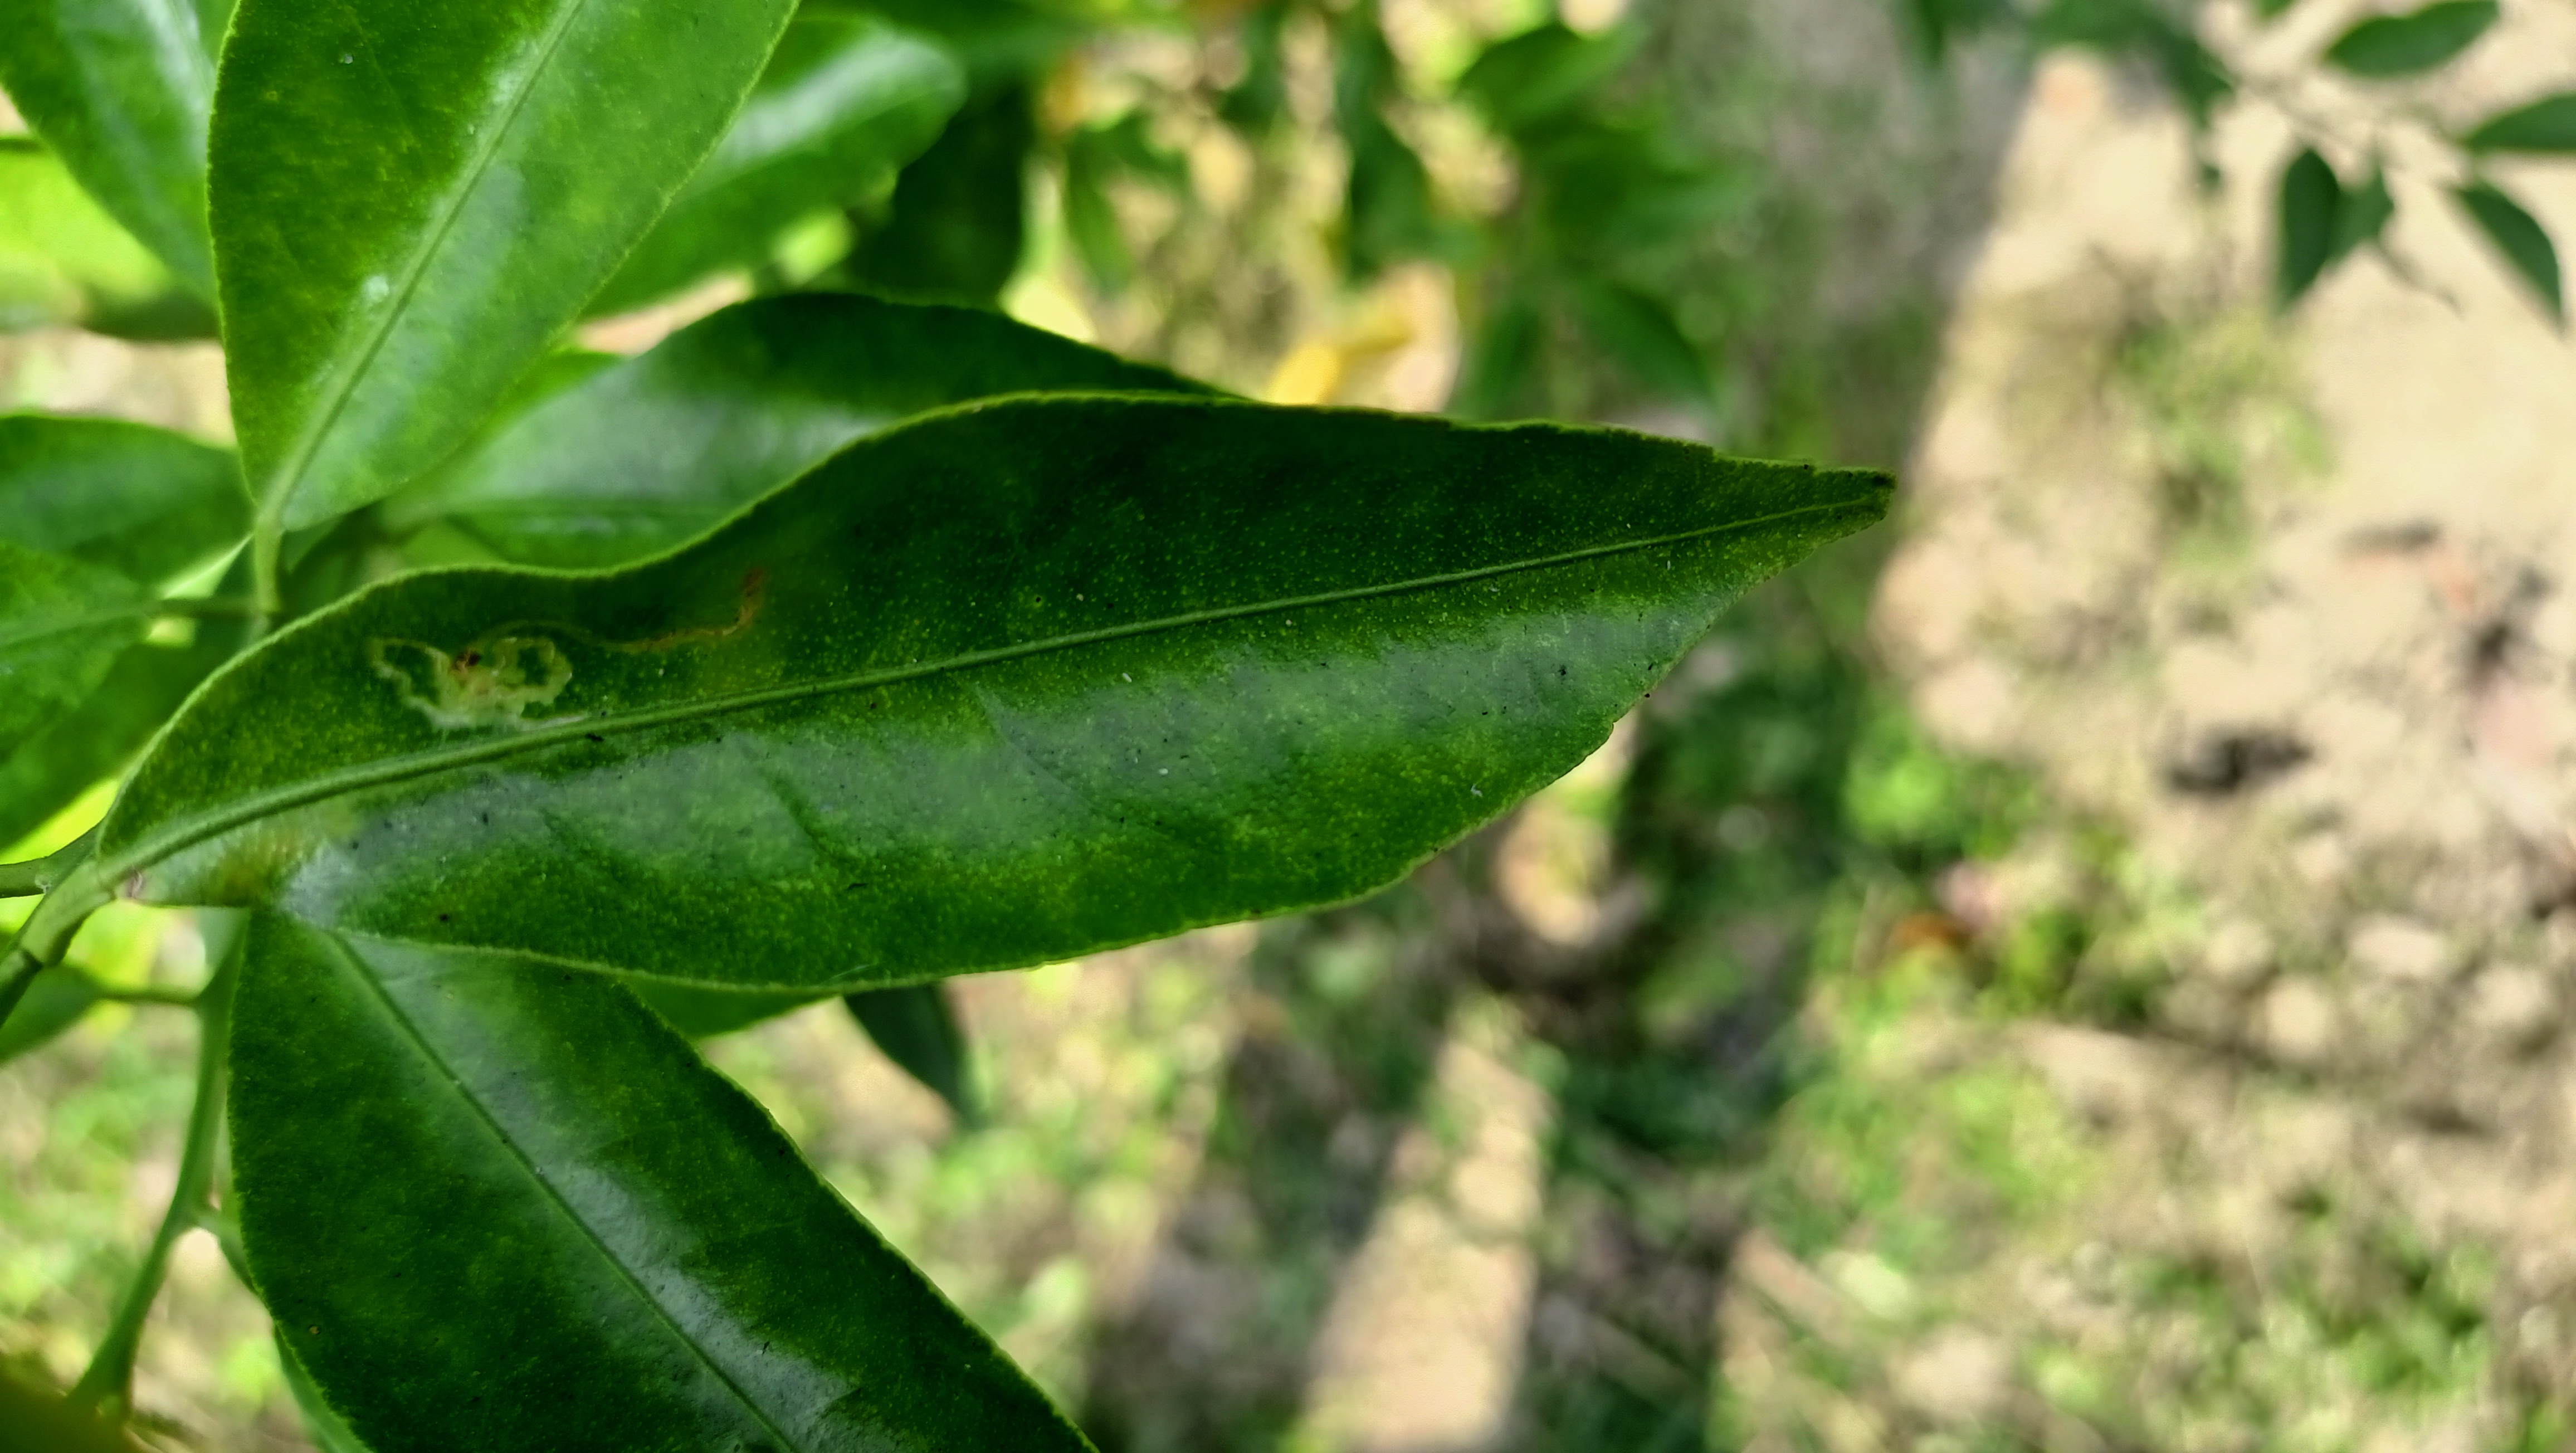
Mandarin leaf variety: Mandaring